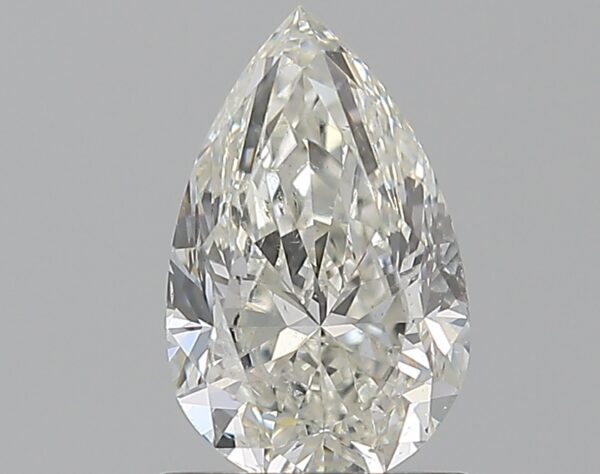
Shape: pear
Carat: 1
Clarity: I1
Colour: I
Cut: GD
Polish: EX
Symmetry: VG
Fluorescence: N
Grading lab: GIA
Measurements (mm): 8.44 x 5.3 x 3.45